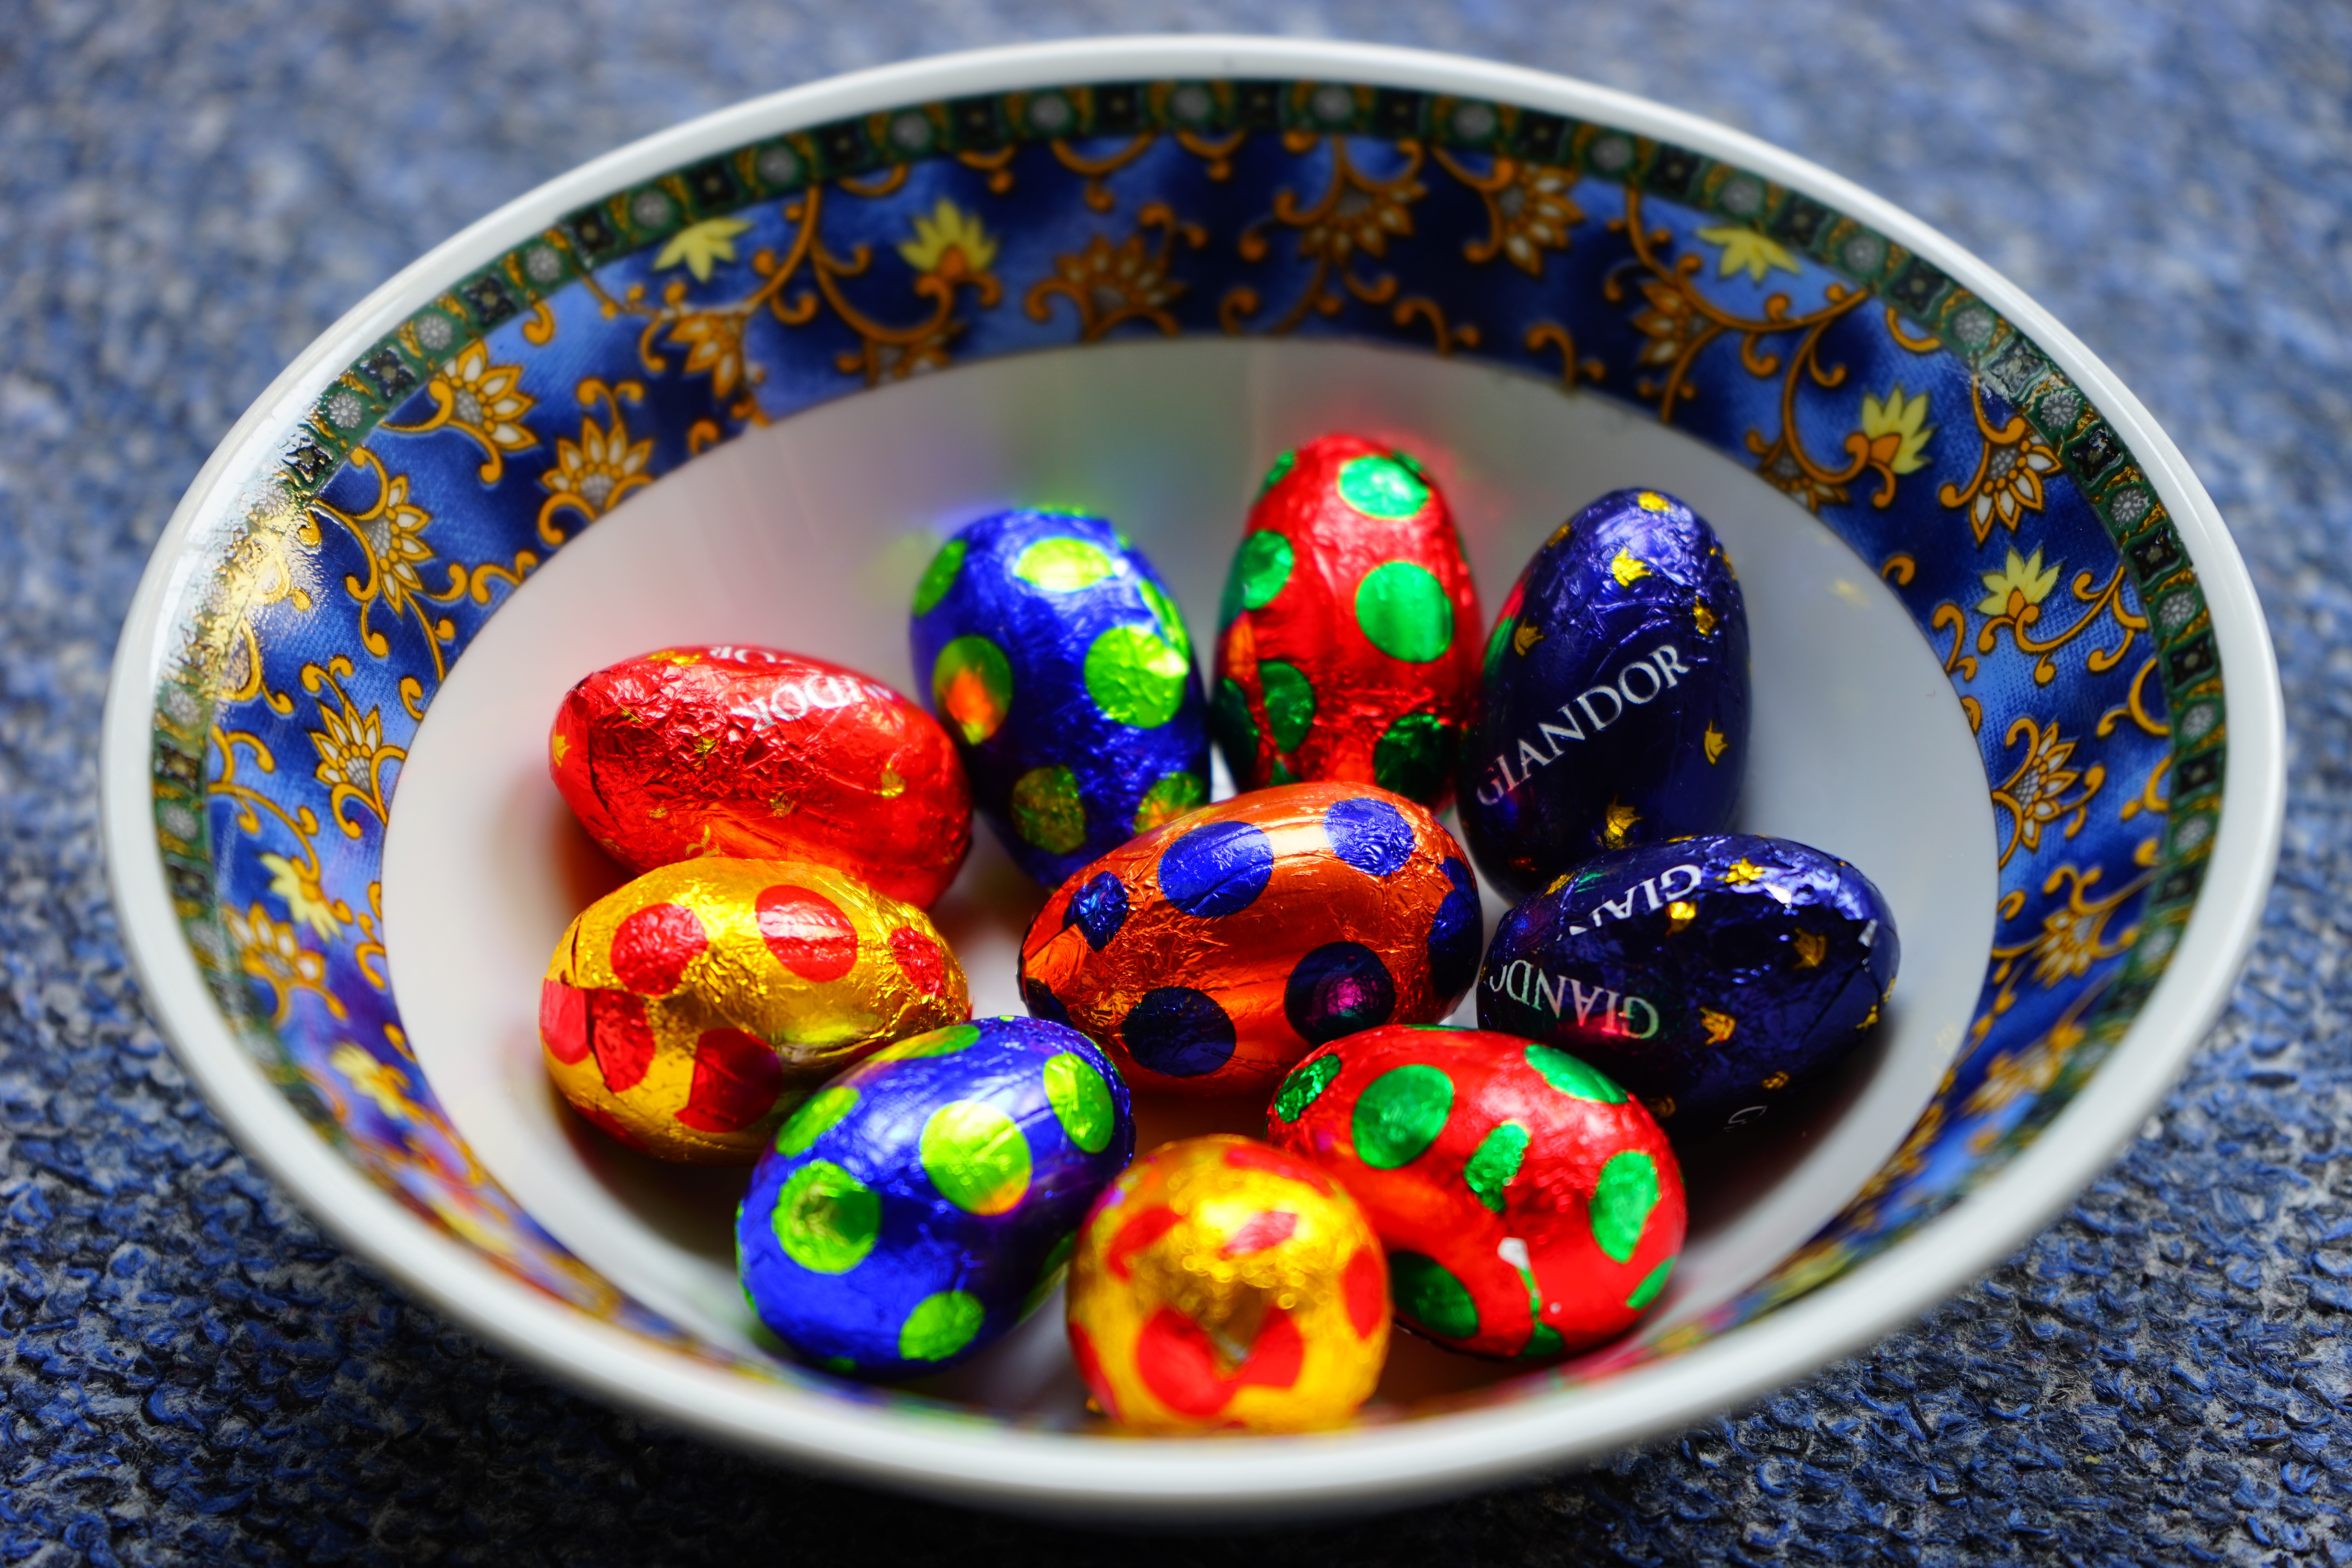
glass, food, color, blue, colorful, bead, art, easter, easter eggs, easter egg, chocolate eggs